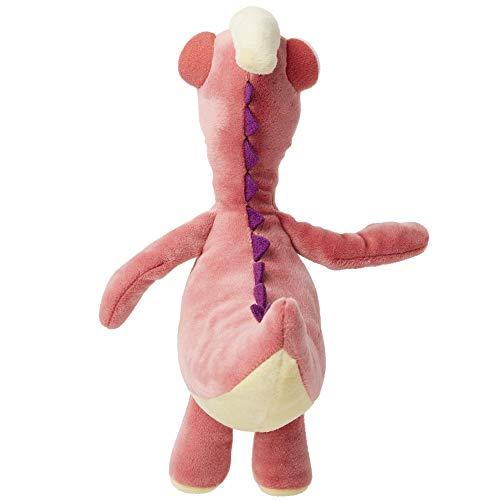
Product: Gigantosaurus Rocky Plush Dinosaur Mini Figure, Super Soft & Cuddly Plush, Stands 7" Tall, Perfect for Playtime & Naptime! for Kids Ages 12 Months & Up
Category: Toys & Games | Stuffed Animals & Plush Toys | Plush Figures
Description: Five Gigantosaurus mini plush characters to collect: Gigantosaurus, Mazu, Bill, Rocky, and Tiny each sold separately.
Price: $7.99
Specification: ProductDimensions:2.8x0.1x2.2inches|ItemWeight:1.76ounces|ShippingWeight:1.76ounces(Viewshippingratesandpolicies)|ASIN:B07P4RCH2T|Itemmodelnumber:99764-PLY|Manufacturerrecommendedage:12months-4years